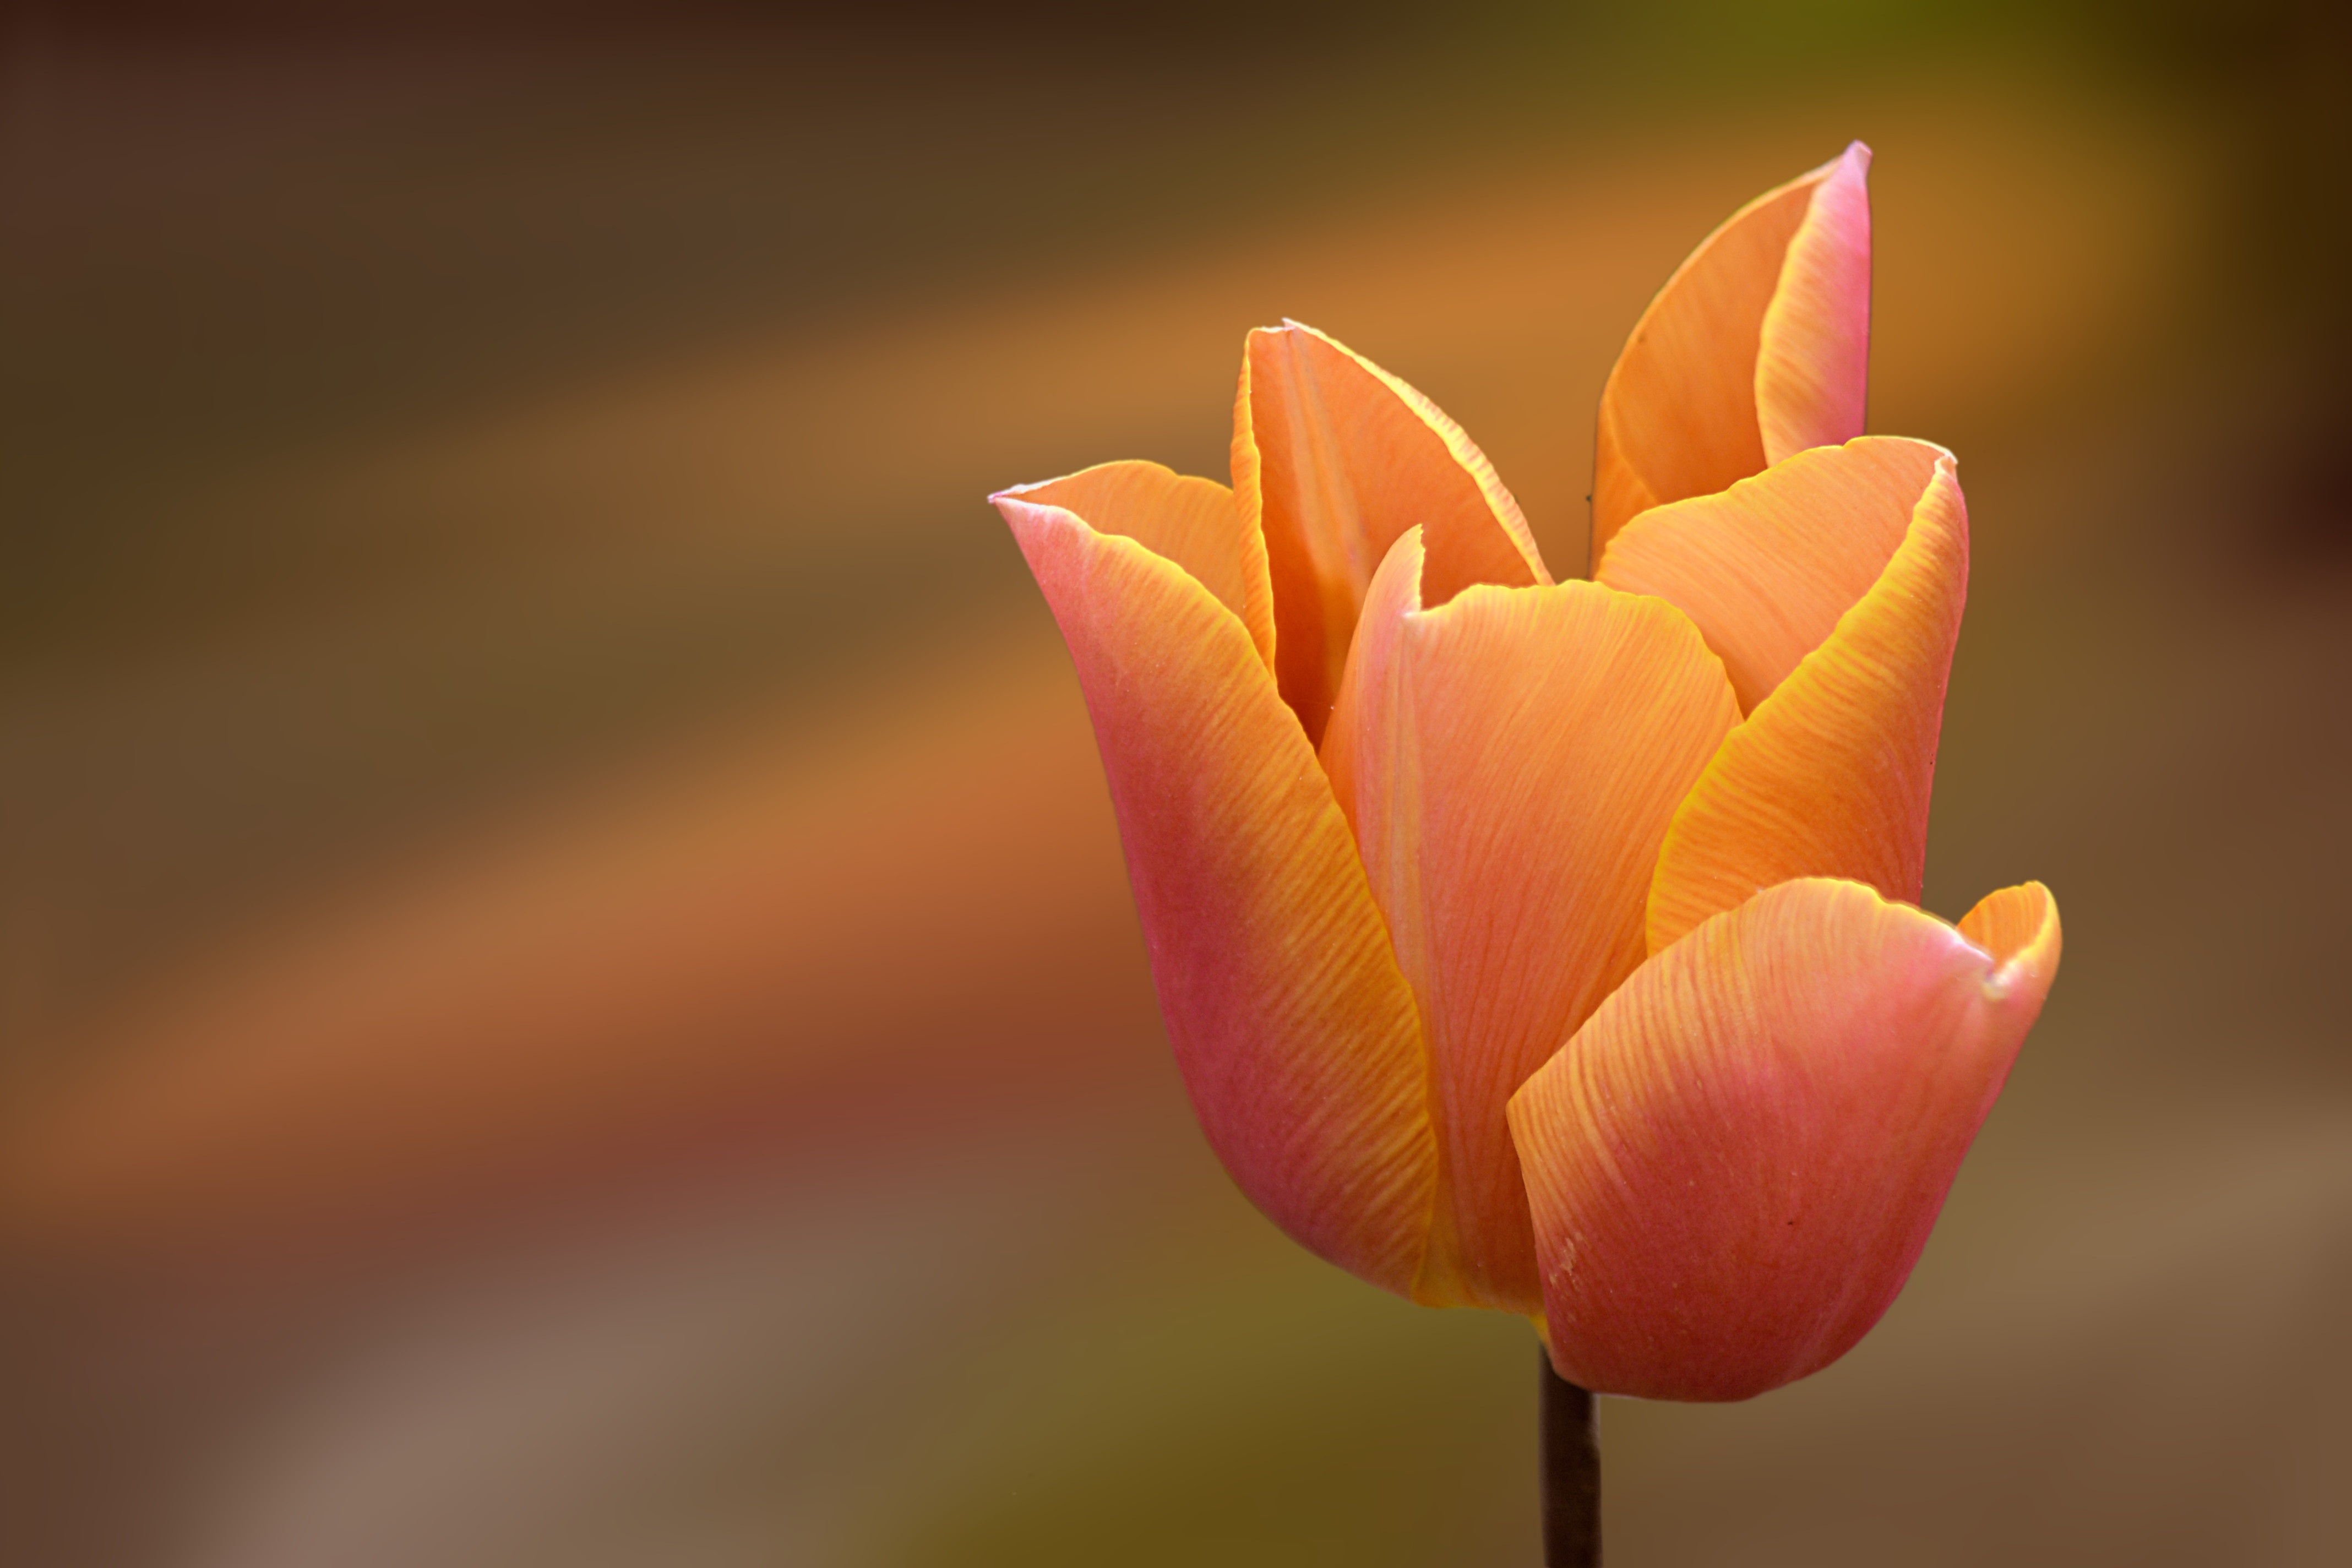
blossom, plant, flower, petal, bloom, tulip, orange, spring, yellow, pink, flora, close up, spring flower, macro photography, flowering plant, orange tulips, plant stem, land plant